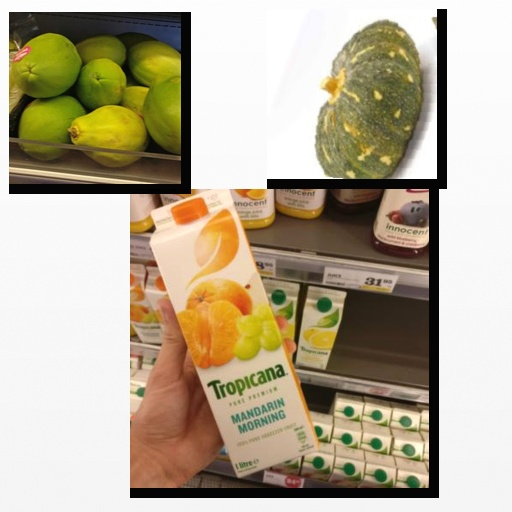
Food items: papaya, pumpkin, mandarin_juice